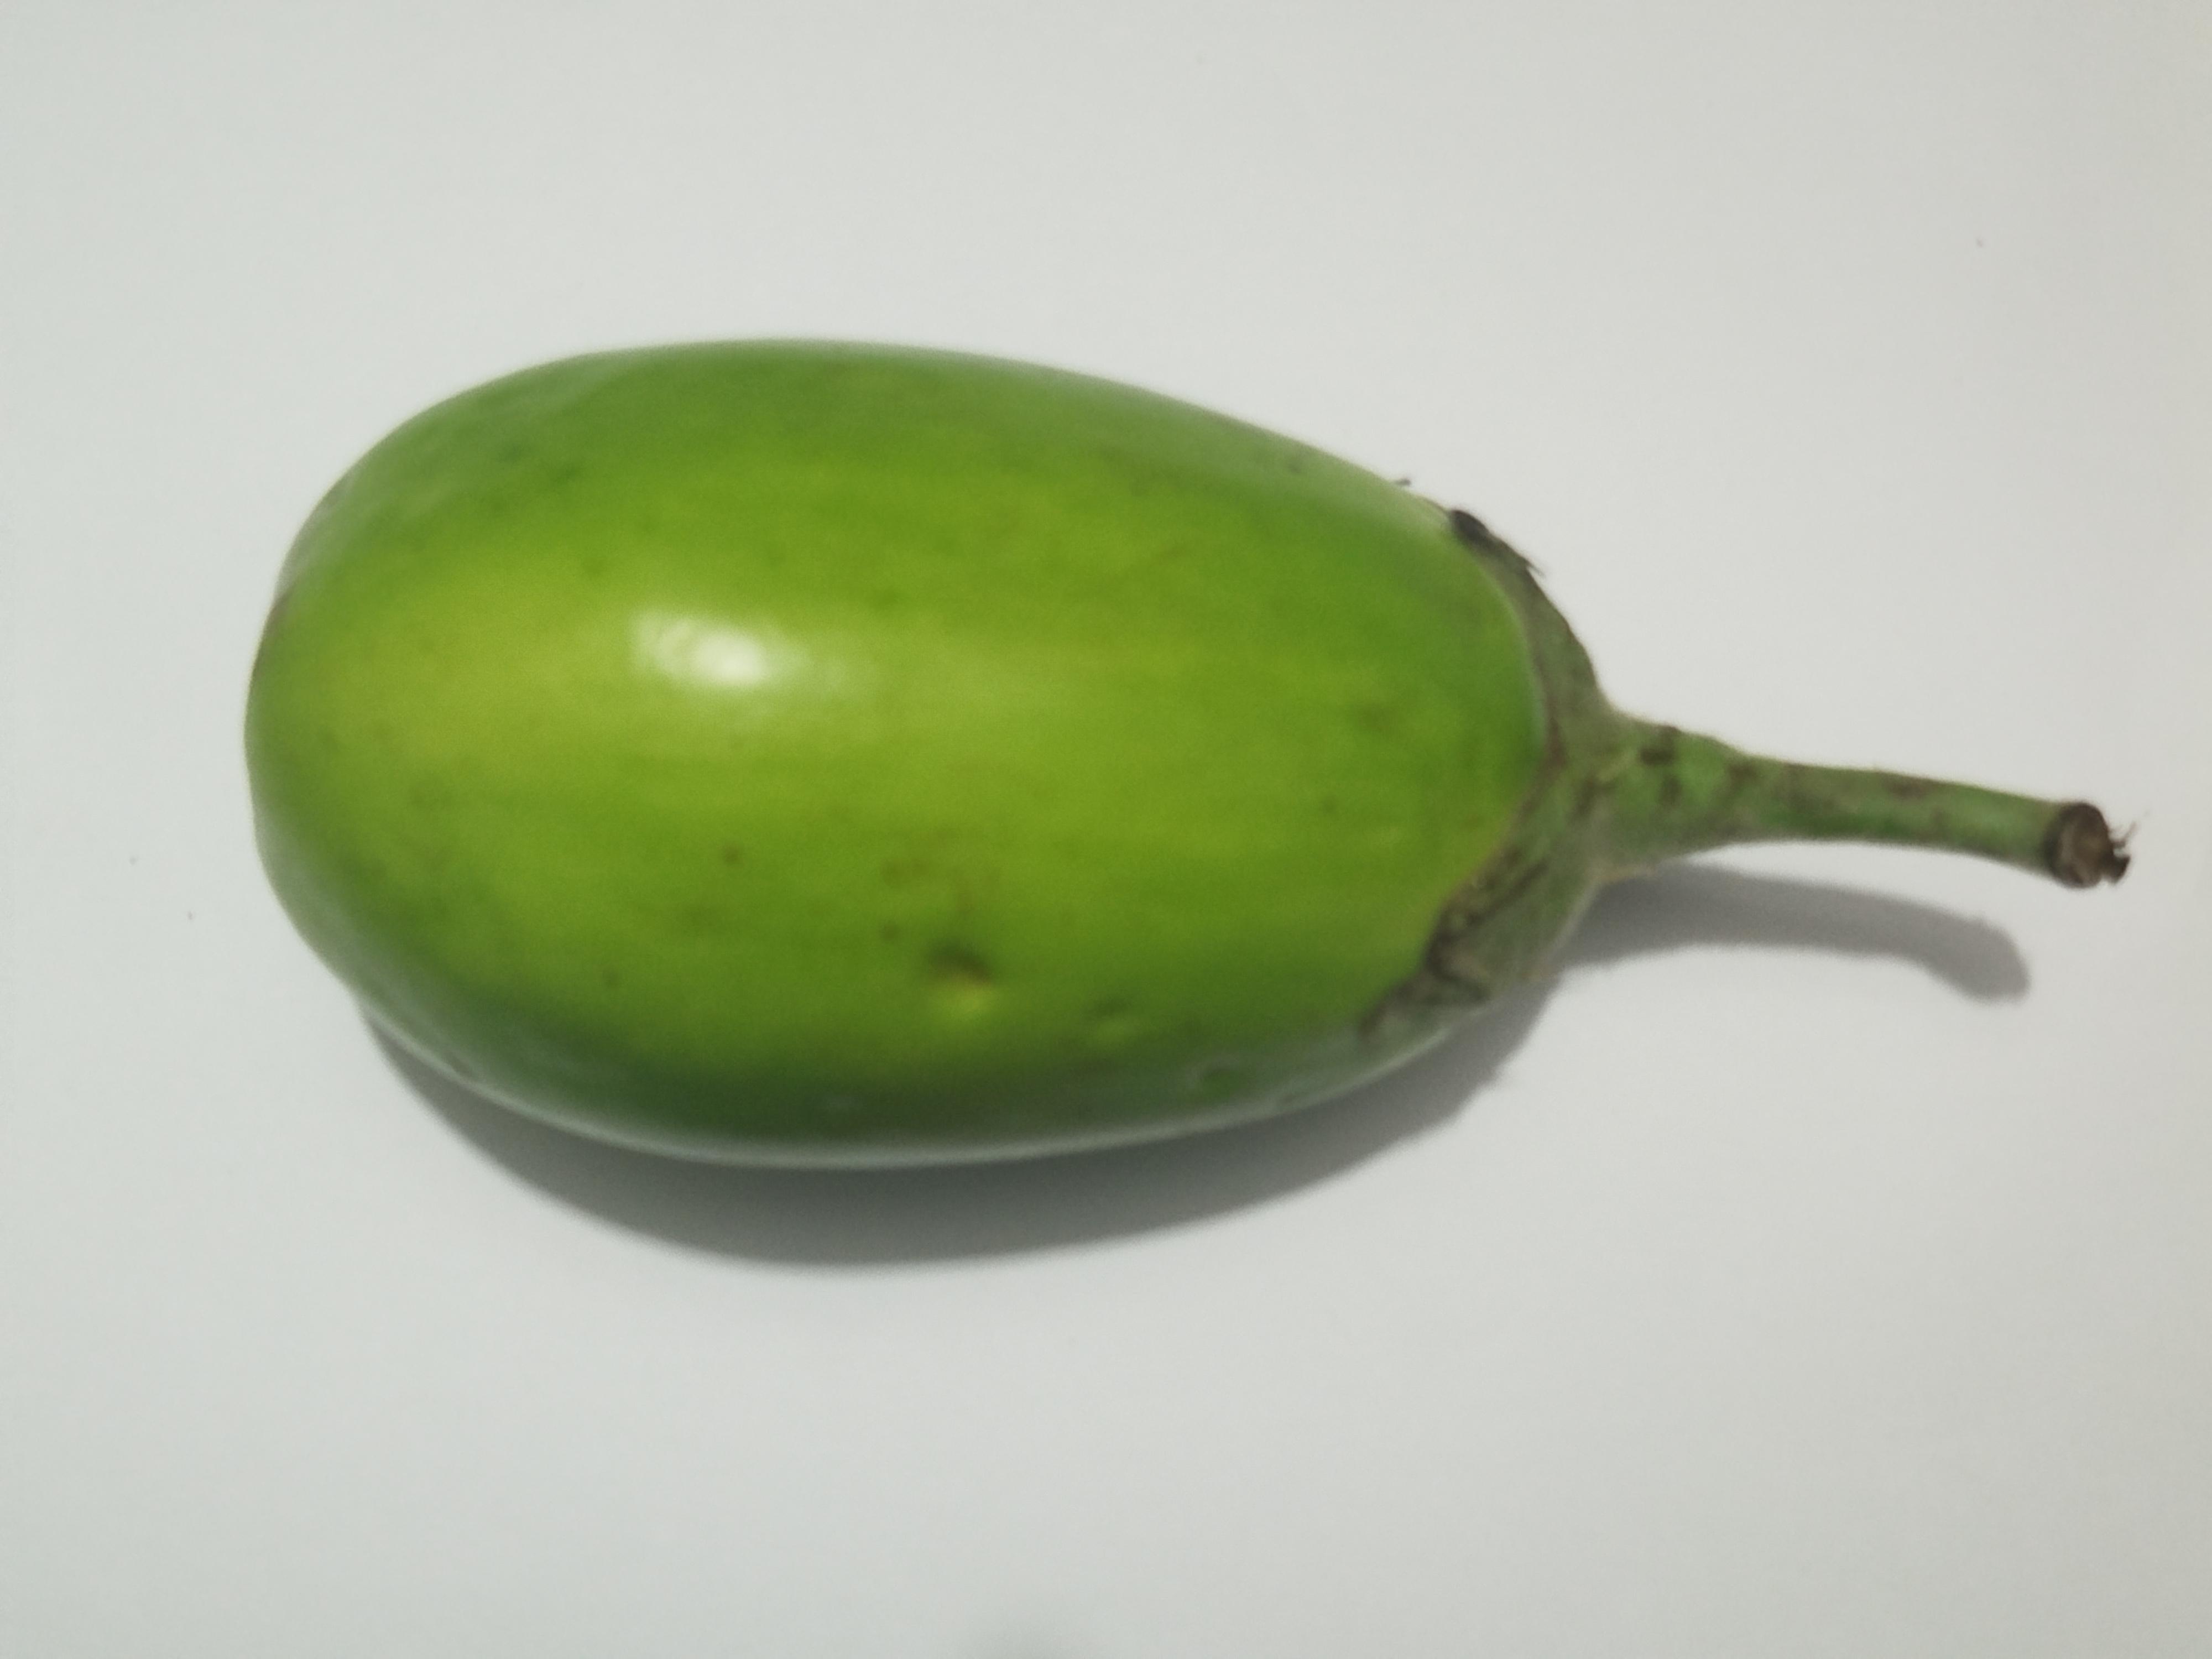
Label: Brinjal